Universal City Zoo

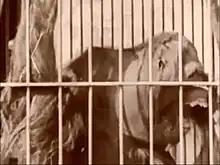
Joe Martin's character reacts to the villain's attempt to kill his owner ("Merry-Go-Round", 1923)

However, Universal, Al G. Barnes, Frank Buck, film history books, and multiple press outlets all agree that Joe Martin was sold to the circus, and he appears to have both toured the country and been exhibited for several years in "Monkeyville" (a local derisive description of Barnes City, California).